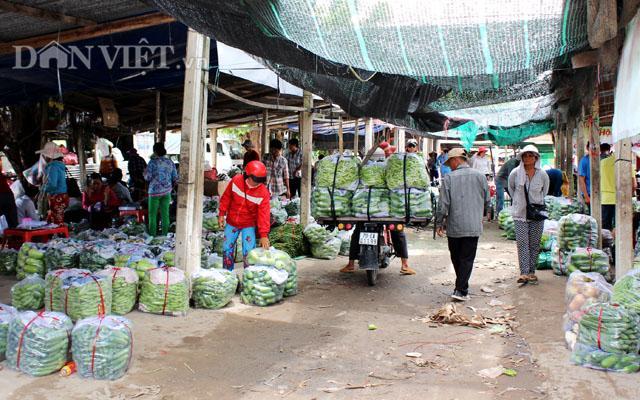
ở bên trong khu chợ có nhiều người đang xuất hiện